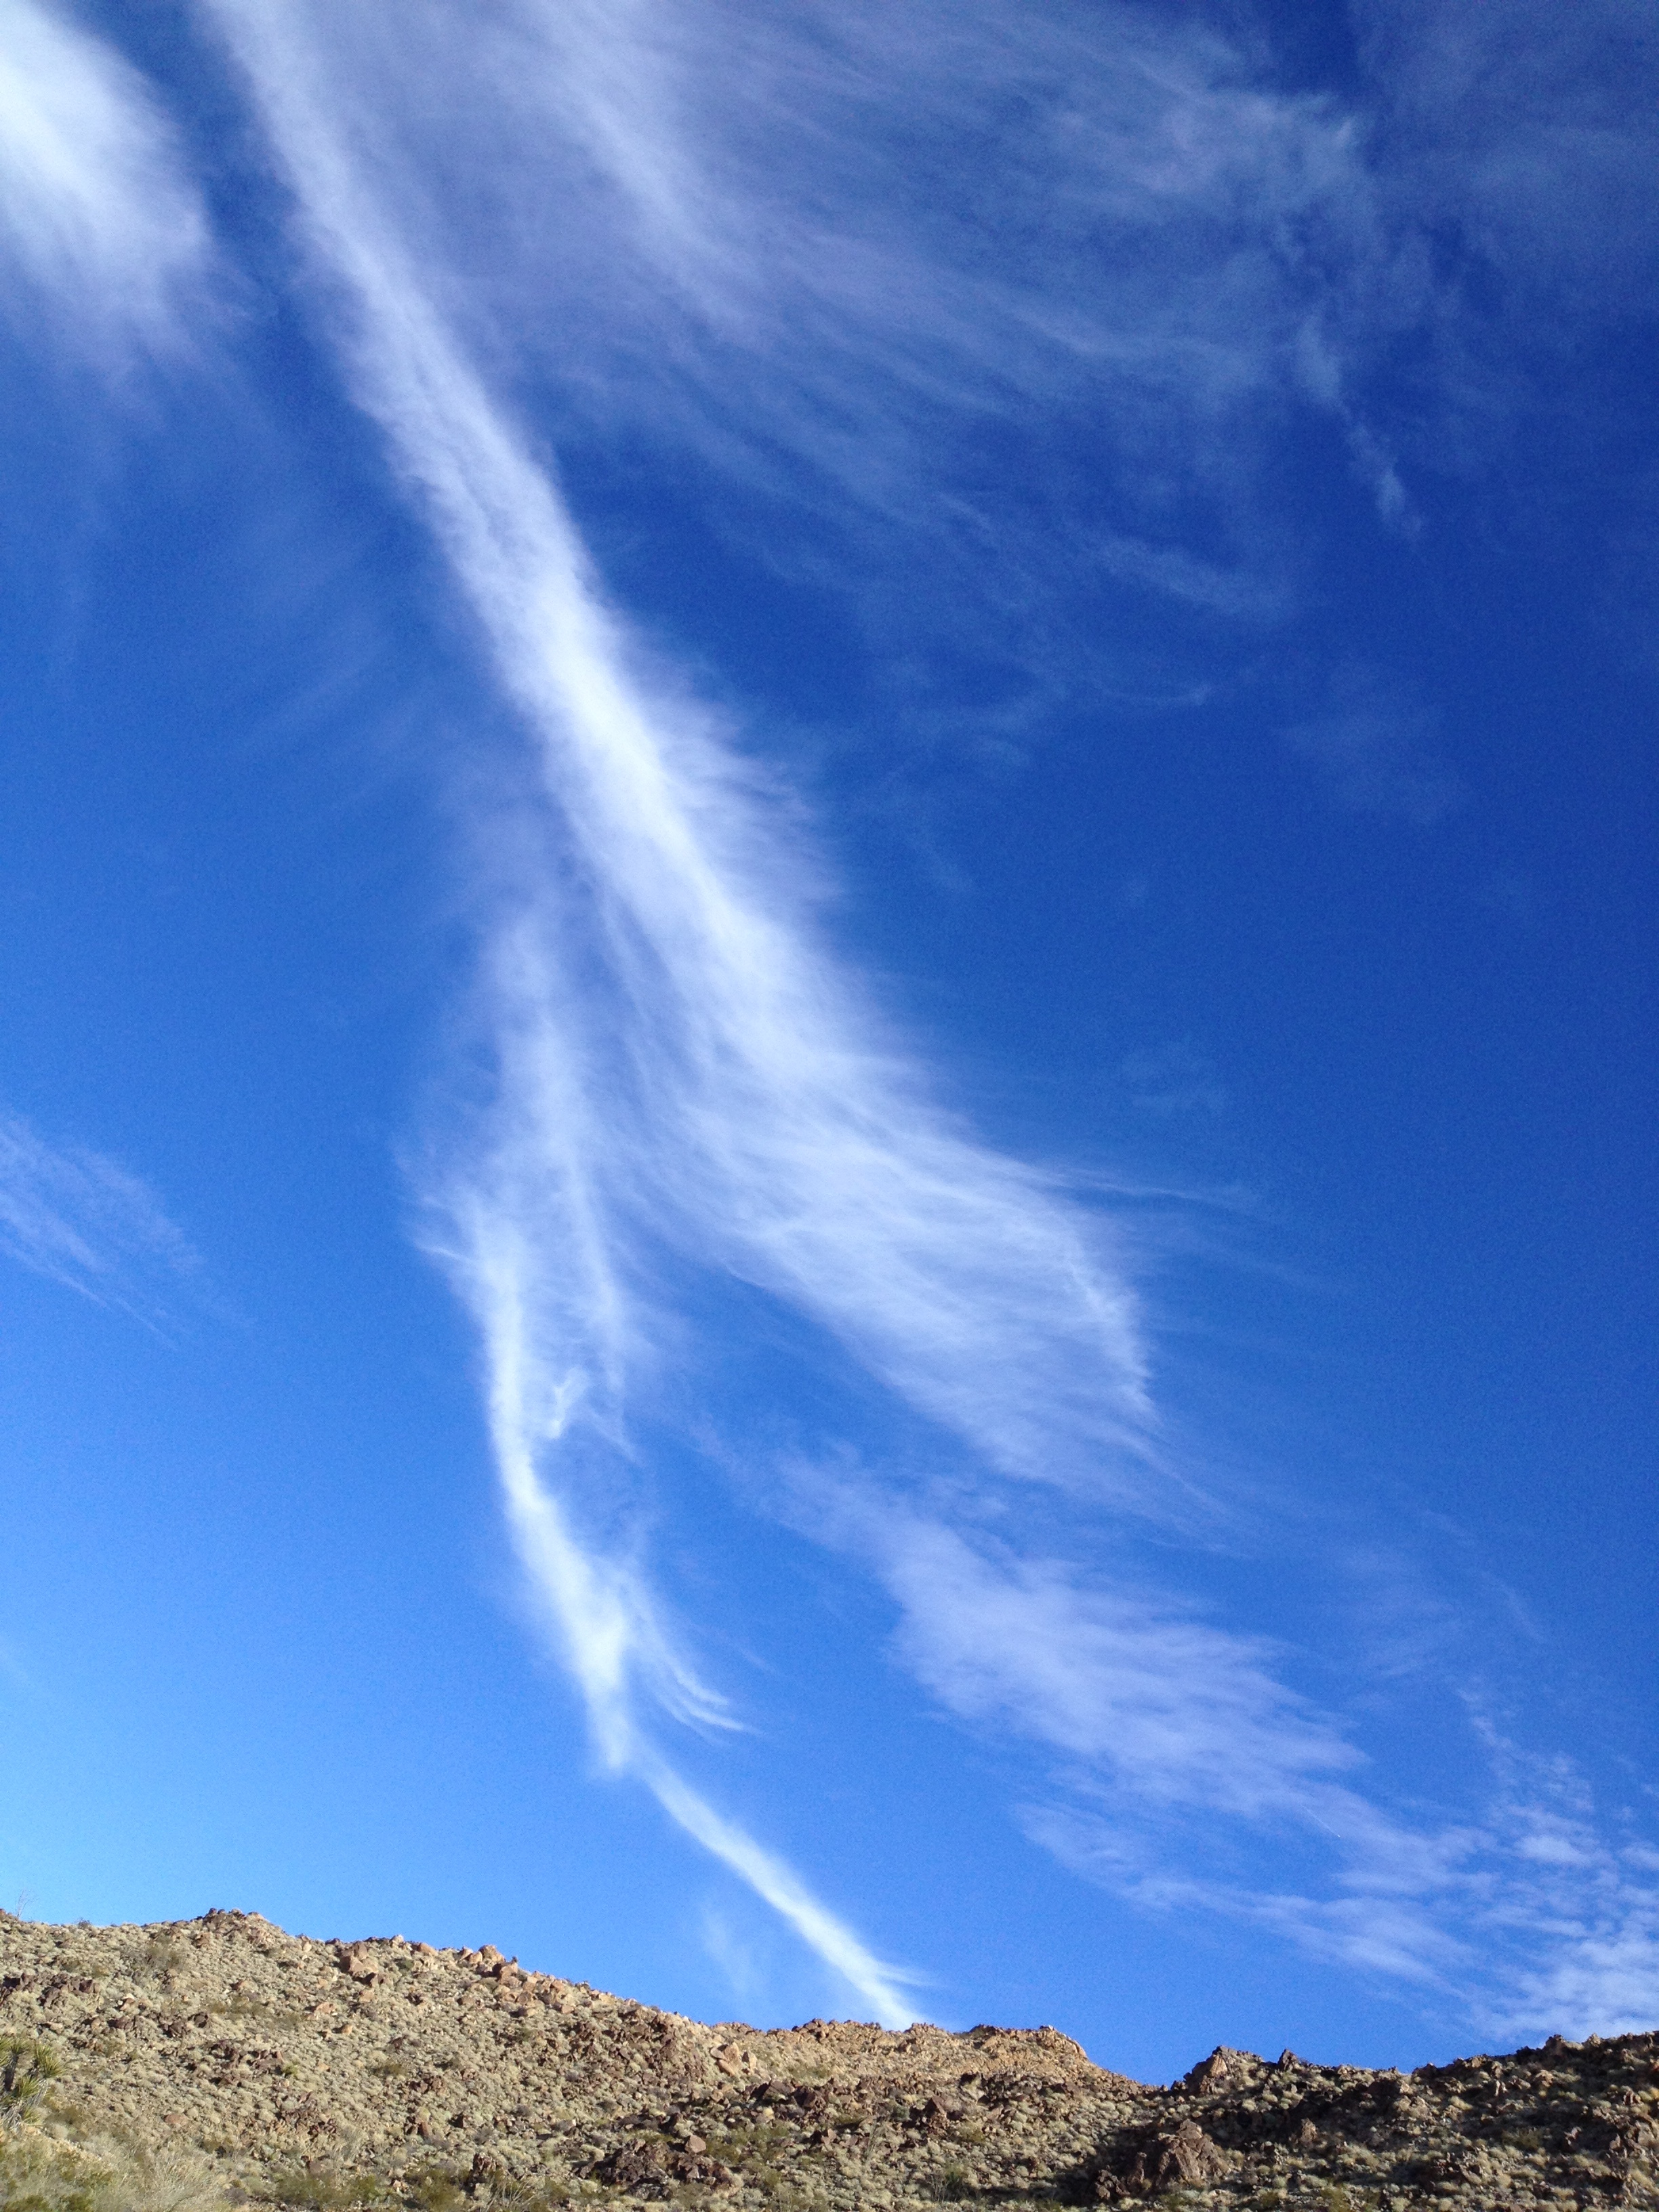
sea, horizon, mountain, cloud, sky, sunlight, wave, atmosphere, reflection, blue, meteorological phenomenon